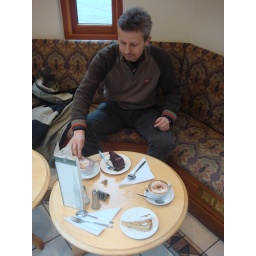
Enjoying cappuccino in a cafe near church with cake